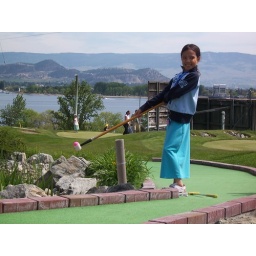
Oh oh, my ball went in the water